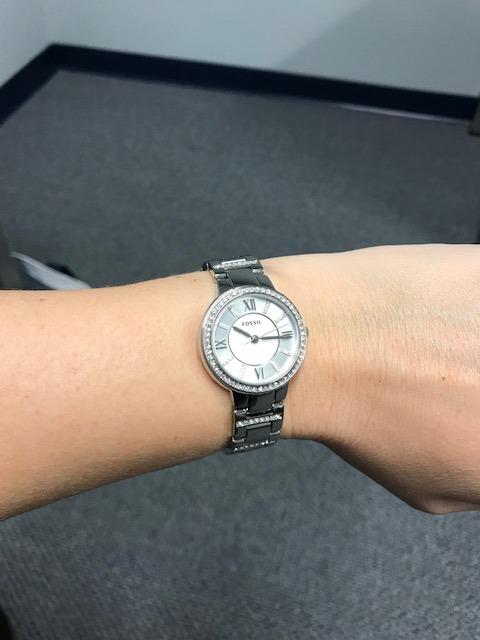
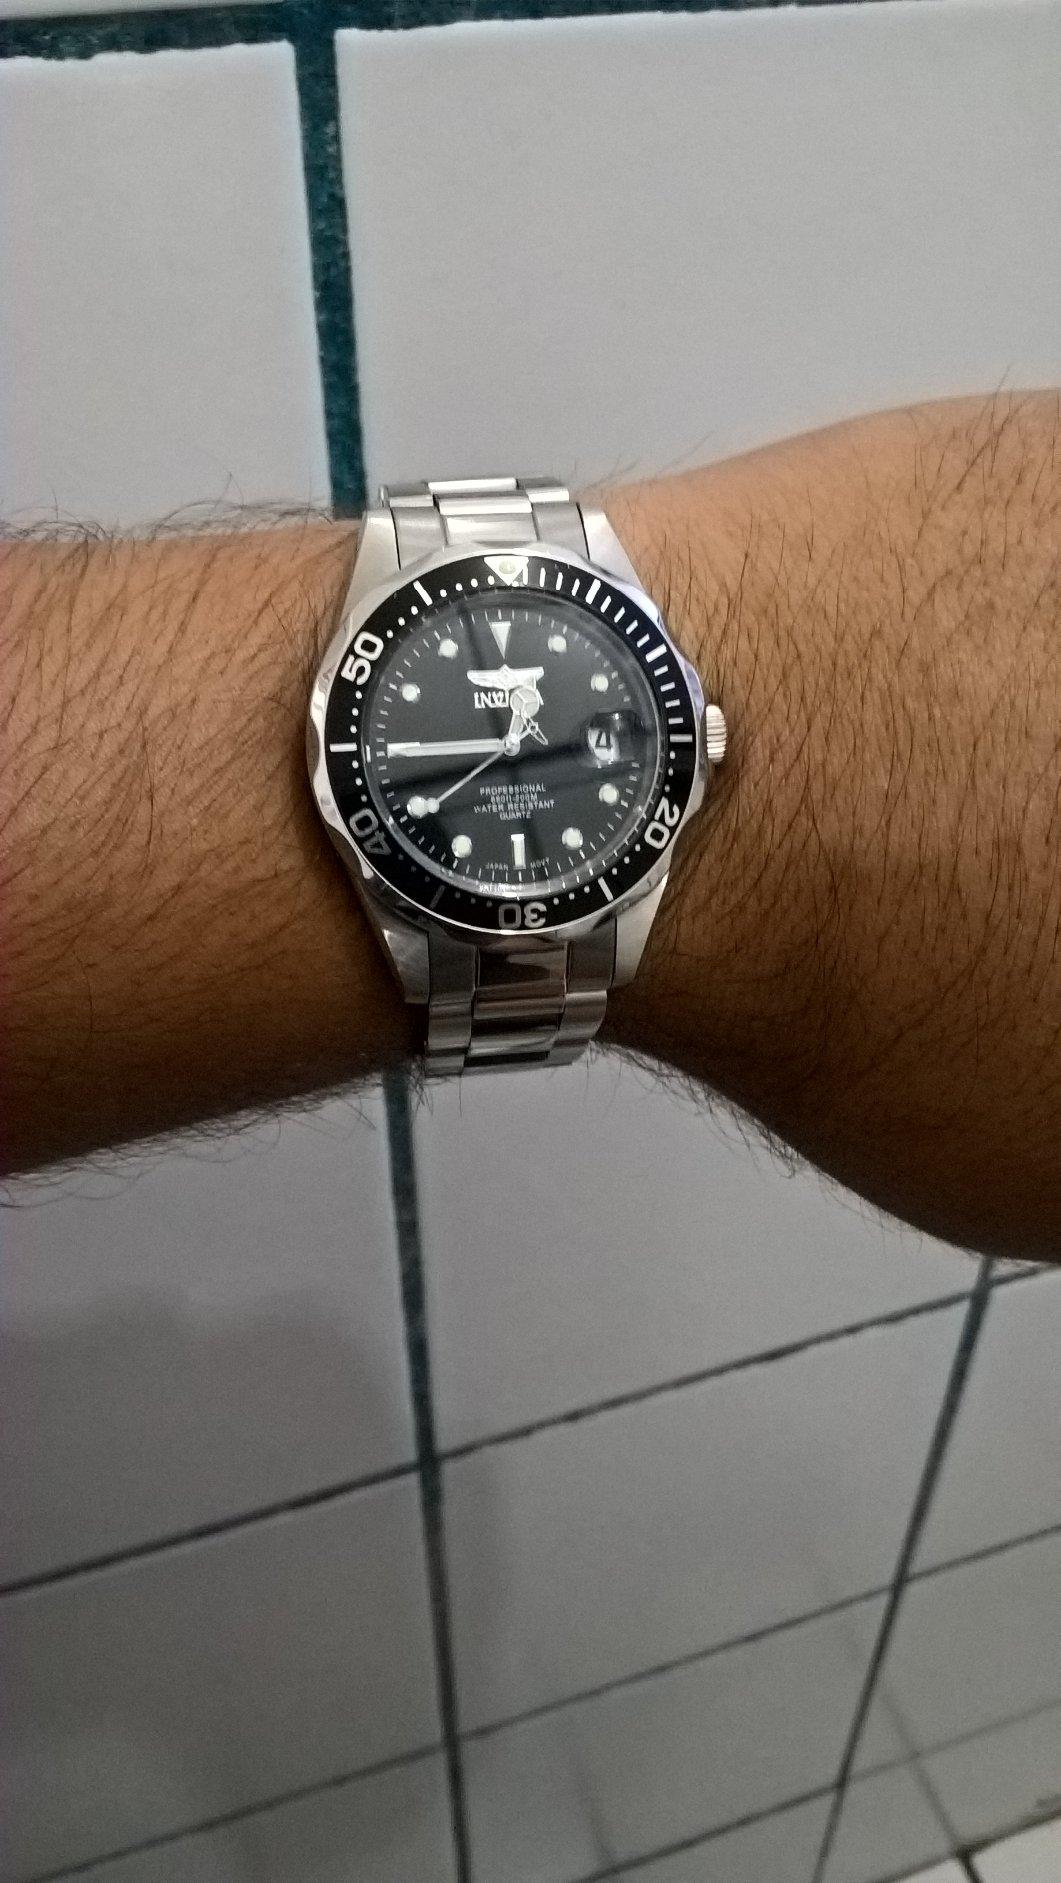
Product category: accessories_watch
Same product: no